James G. Birney

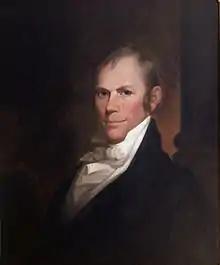
Henry Clay

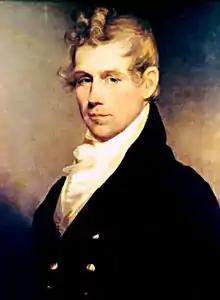
John McKinley

In 1815, he again worked for the successful campaign of Henry Clay, who was running for U.S. Congress. He also campaigned for George Madison, who was running for Kentucky governor and won (Madison died months later). George Madison was also the maternal uncle of his wife, Agatha McDowell. His political sentiments at the time were with the Democratic-Republican Party. In 1816, Birney won a seat in the Kentucky Legislature representing Mercer County, becoming a member of the Kentucky House of Representatives at age twenty-four. In 1817, the Kentucky Senate drafted a resolution that proposed opening a dialogue between the newly installed governor of Kentucky, Gabriel Slaughter, and the governors of Ohio and Indiana for the purpose of passing laws in those states calling for the capture and return of runaway slaves from Kentucky.